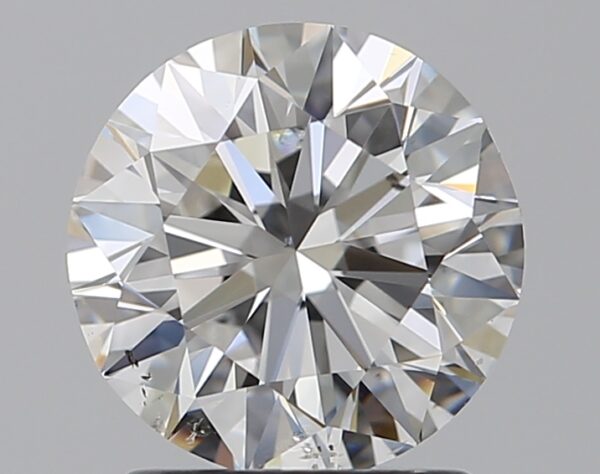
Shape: round
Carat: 1.5
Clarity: SI1
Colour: E
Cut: EX
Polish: EX
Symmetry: EX
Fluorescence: M
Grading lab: GIA
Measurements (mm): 7.25 x 7.3 x 4.53